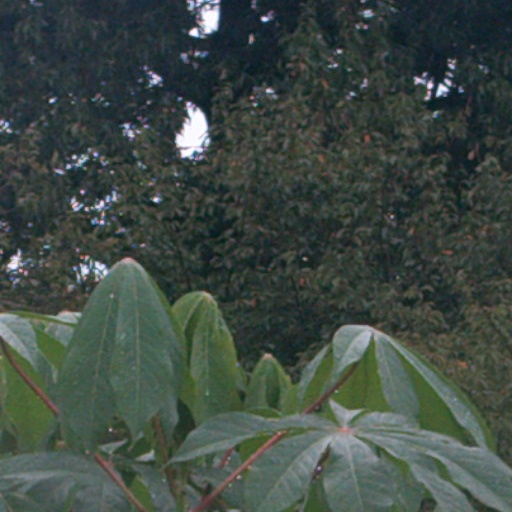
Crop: cassava